Answer in natural language. Considering the relative positions, where is black square desk with respect to Laptop? Choose between the following options: above or below
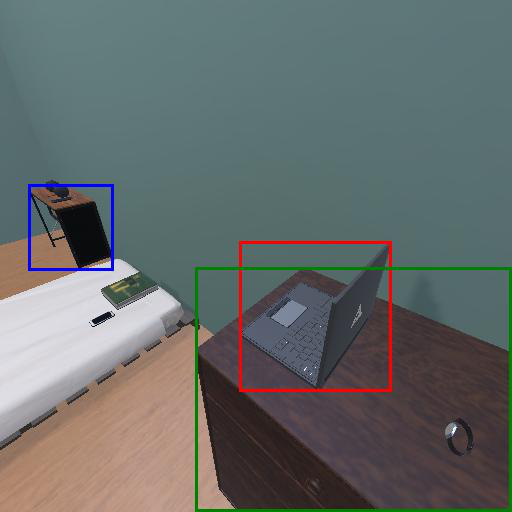
<answer>above</answer>